History of mineralogy

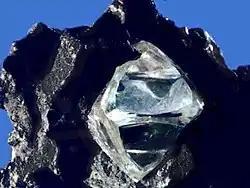
Octahedral shape of diamond

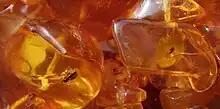
Baltic amber necklace with trapped insects

For example, Pliny devoted five entire volumes of his work Naturalis Historia (77 AD) to the classification of "earths, metals, stones, and gems". He not only describes many minerals not known to Theophrastus, but discusses their applications and properties. He is the first to correctly recognise the origin of amber for example, as the fossilised remnant of tree resin from the observation of insects trapped in some samples. He laid the basis of crystallography by discussing crystal habit, especially the octahedral shape of diamond. His discussion of mining methods is unrivalled in the ancient world, and includes, for example, an eye-witness account of gold mining in northern Spain, an account which is fully confirmed by modern research.